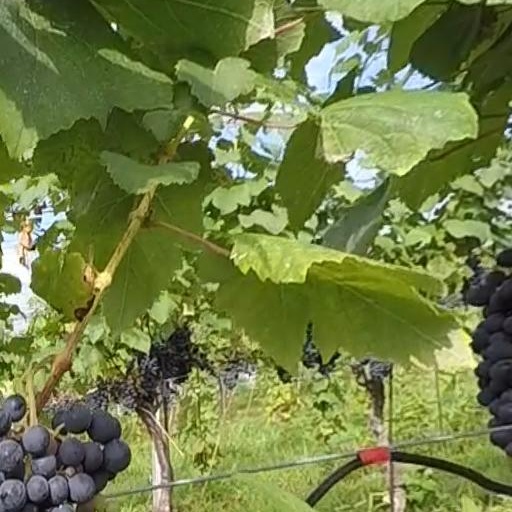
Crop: grape